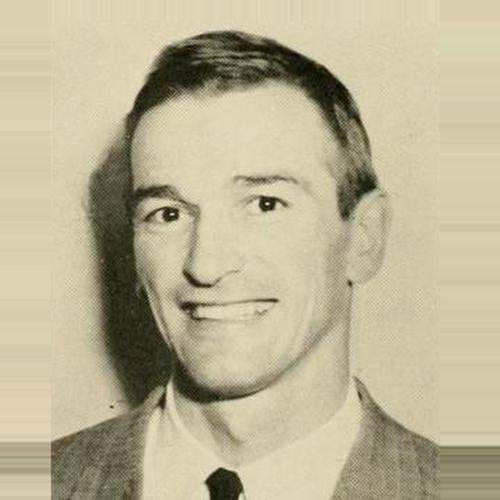
Age: 31